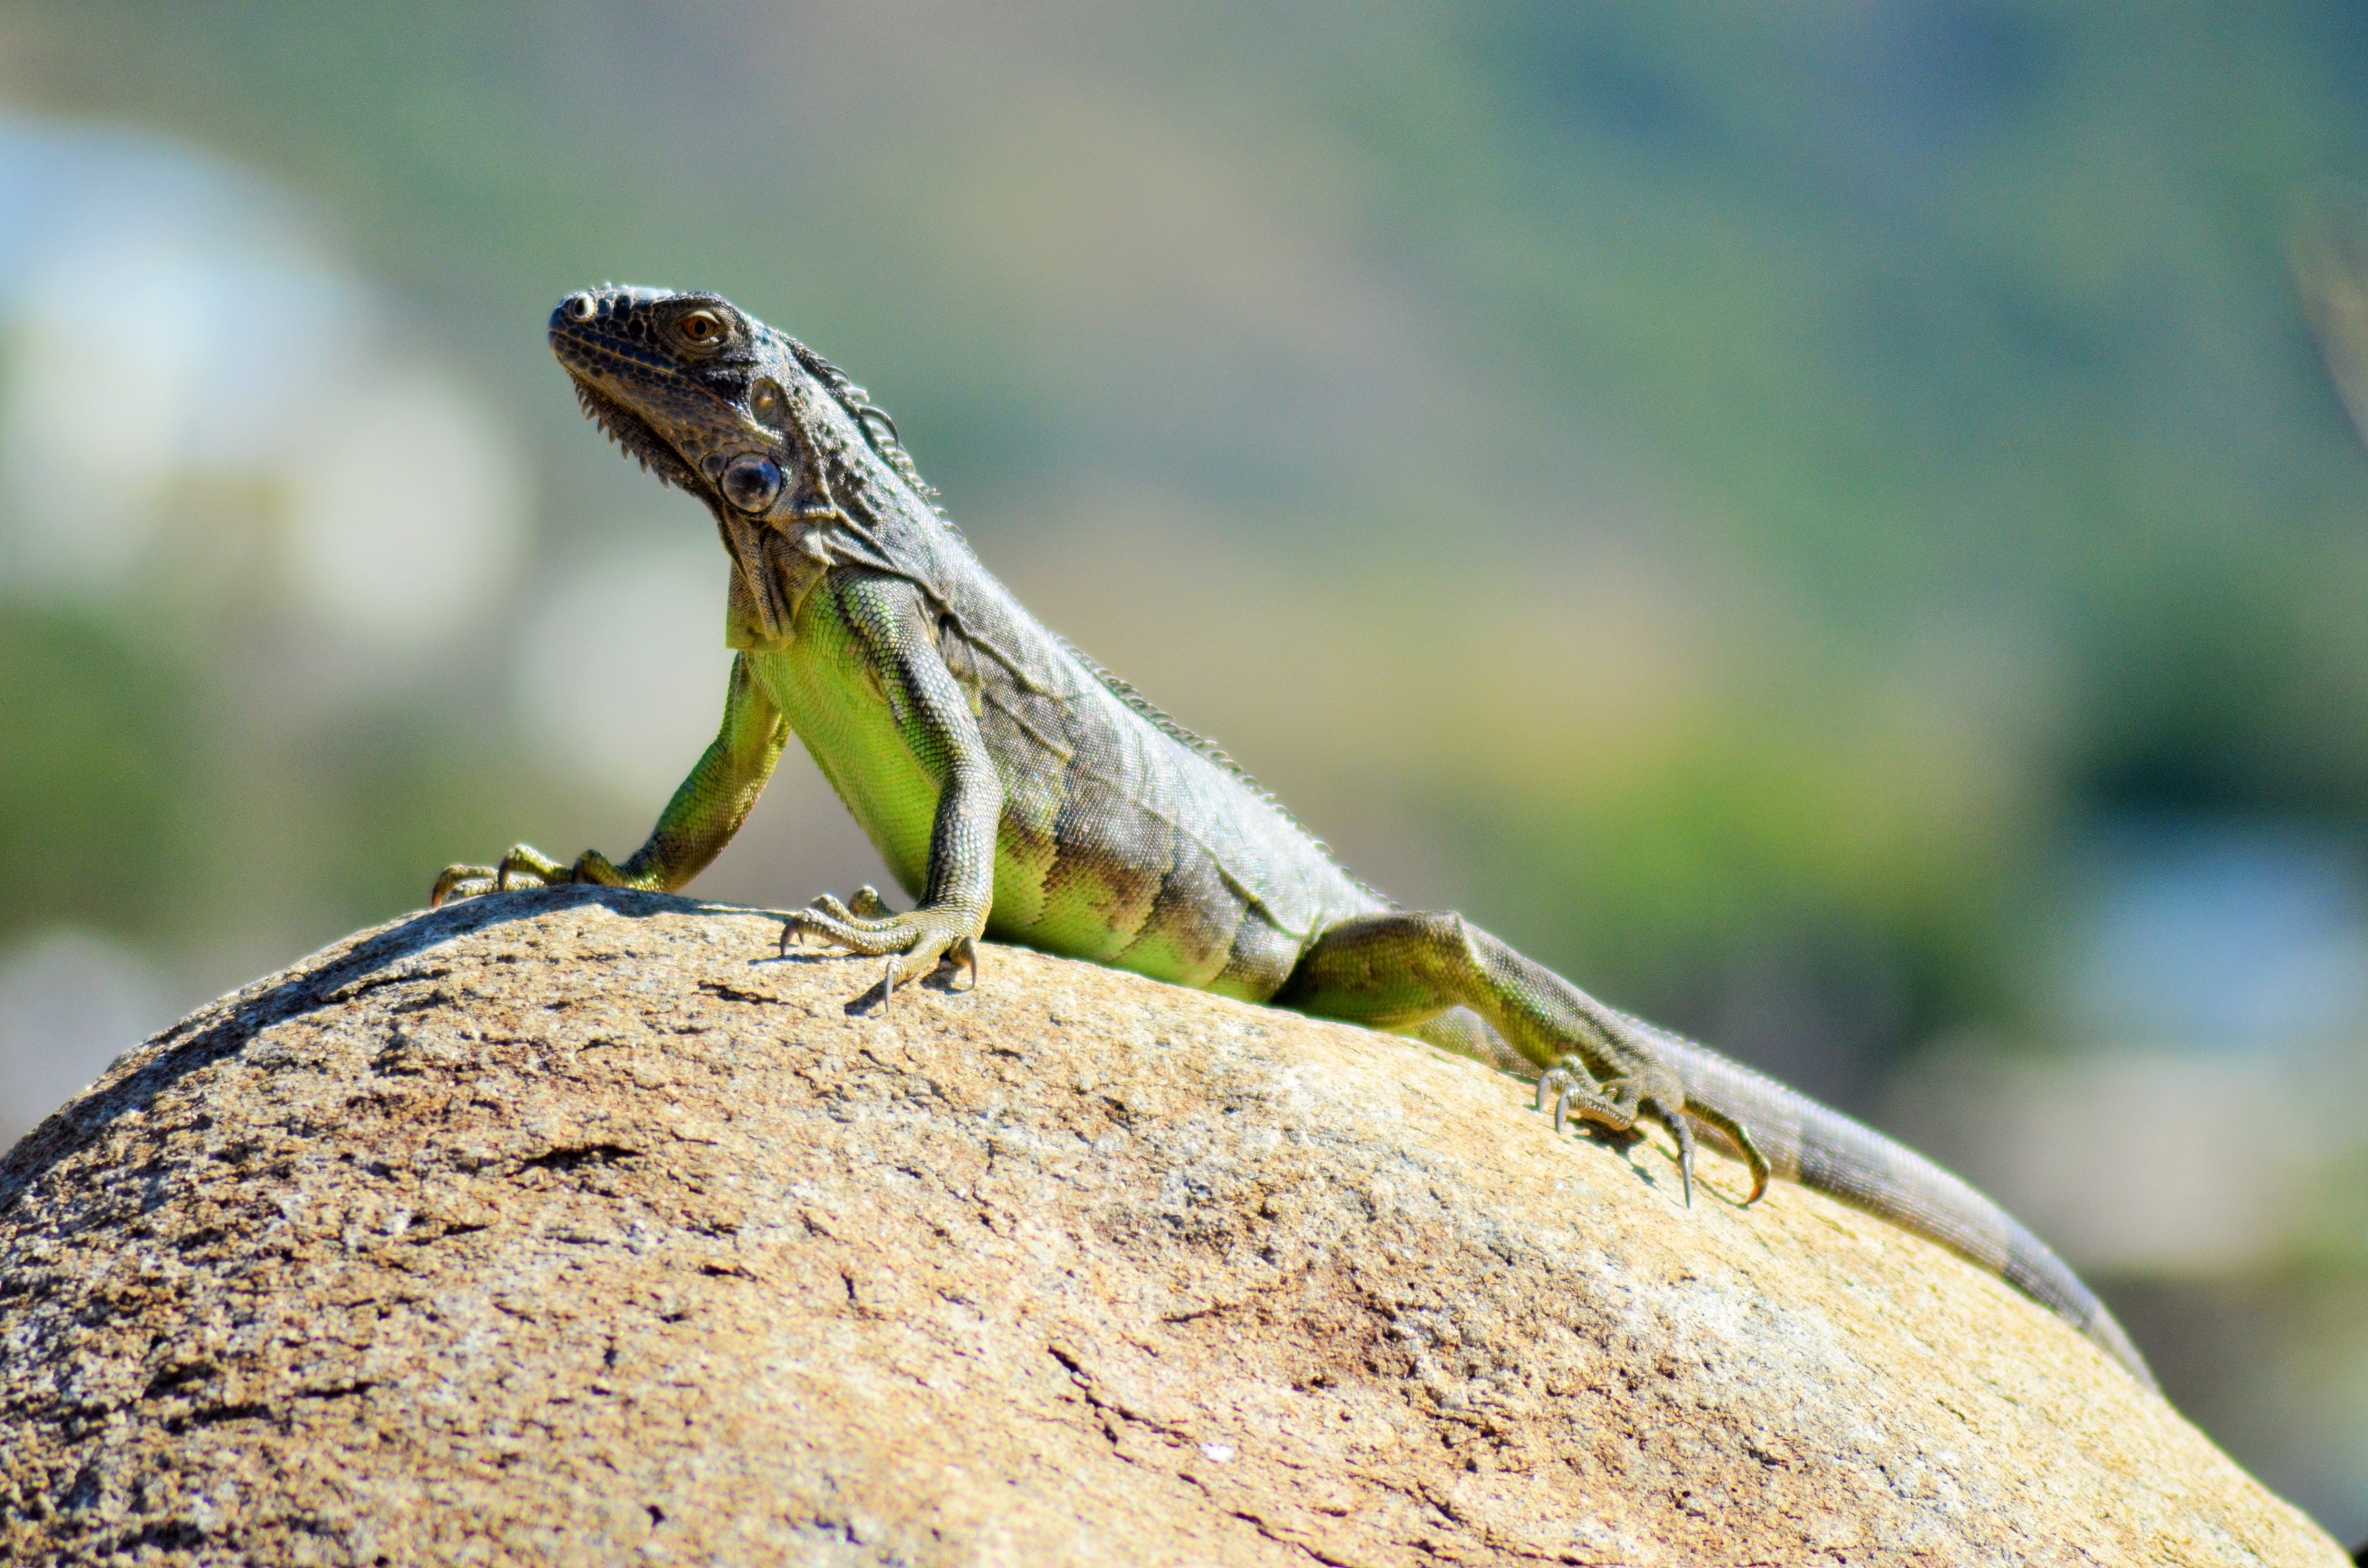
nature, branch, animal, wildlife, wild, green, reptile, iguana, fauna, lizard, close up, wild animal, vertebrate, scales, dinosaur, macro photography, lacerta, wild animals, agamidae, green iguana, dactyloidae, oviparous, the iguanidae family, scaled reptile, lacertidae